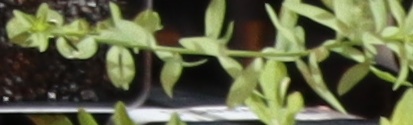
Label: Flax